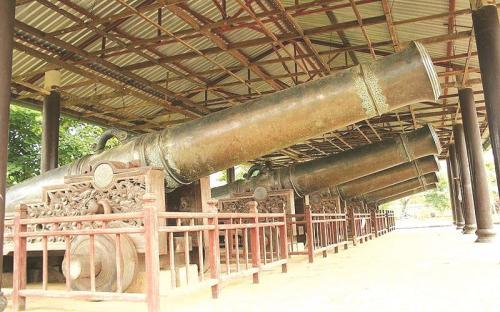
có một vài khẩu pháo được xếp thành một hàng